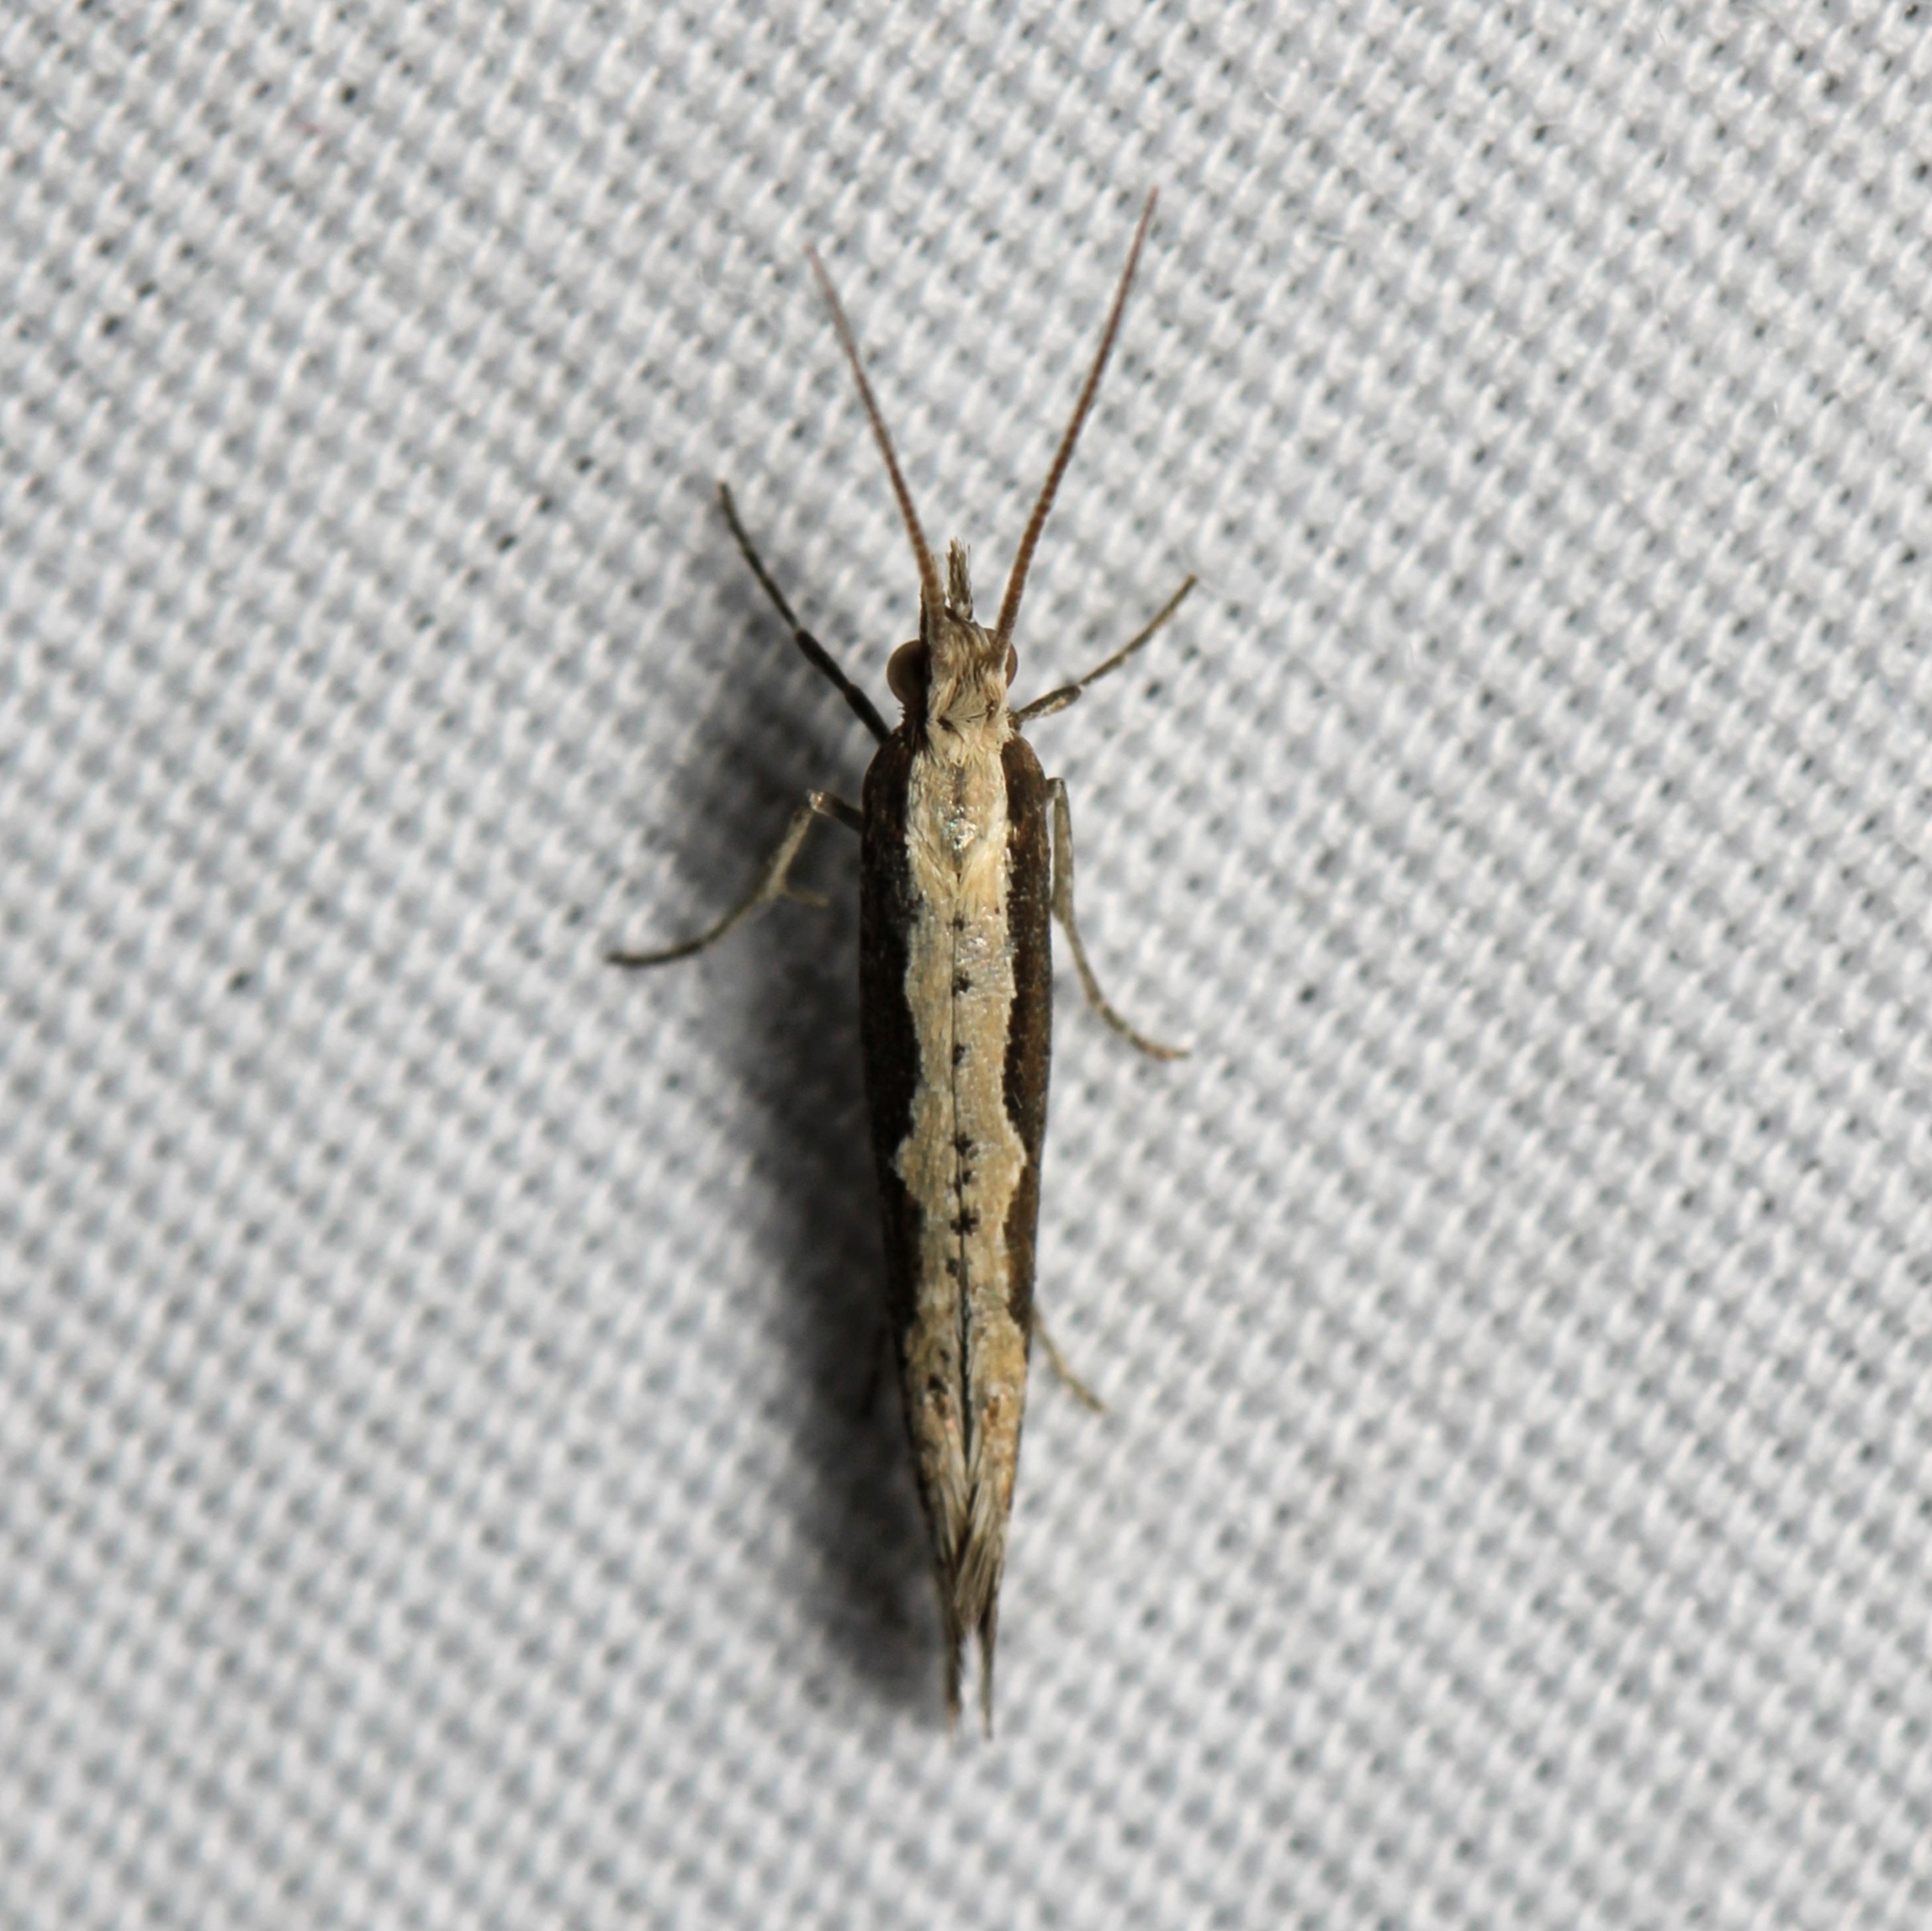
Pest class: diamondback_moth